Mark Hamilton (baseball)

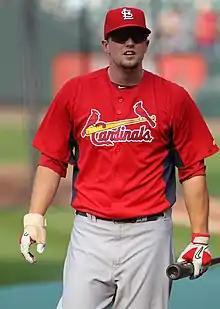
Hamilton with the St. Louis Cardinals

Mark Alan Hamilton (born July 29, 1984) is an American former professional baseball first baseman. He played in Major League Baseball (MLB) for the St. Louis Cardinals. After his playing career, Hamilton pursued a medical degree and is currently a resident in diagnostic radiology at Long Island Jewish Medical Center.